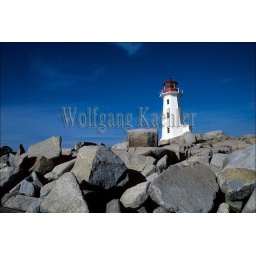
Canada, nova scotia, peggy's cove near halifax, lighthouse on granite rocks